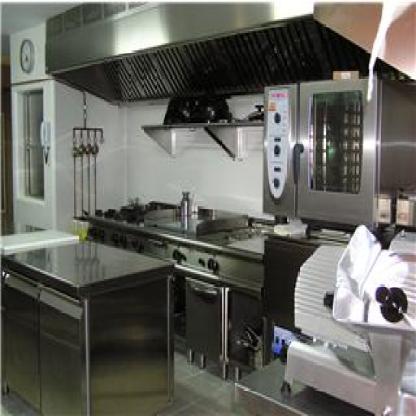
Scene: Indoor